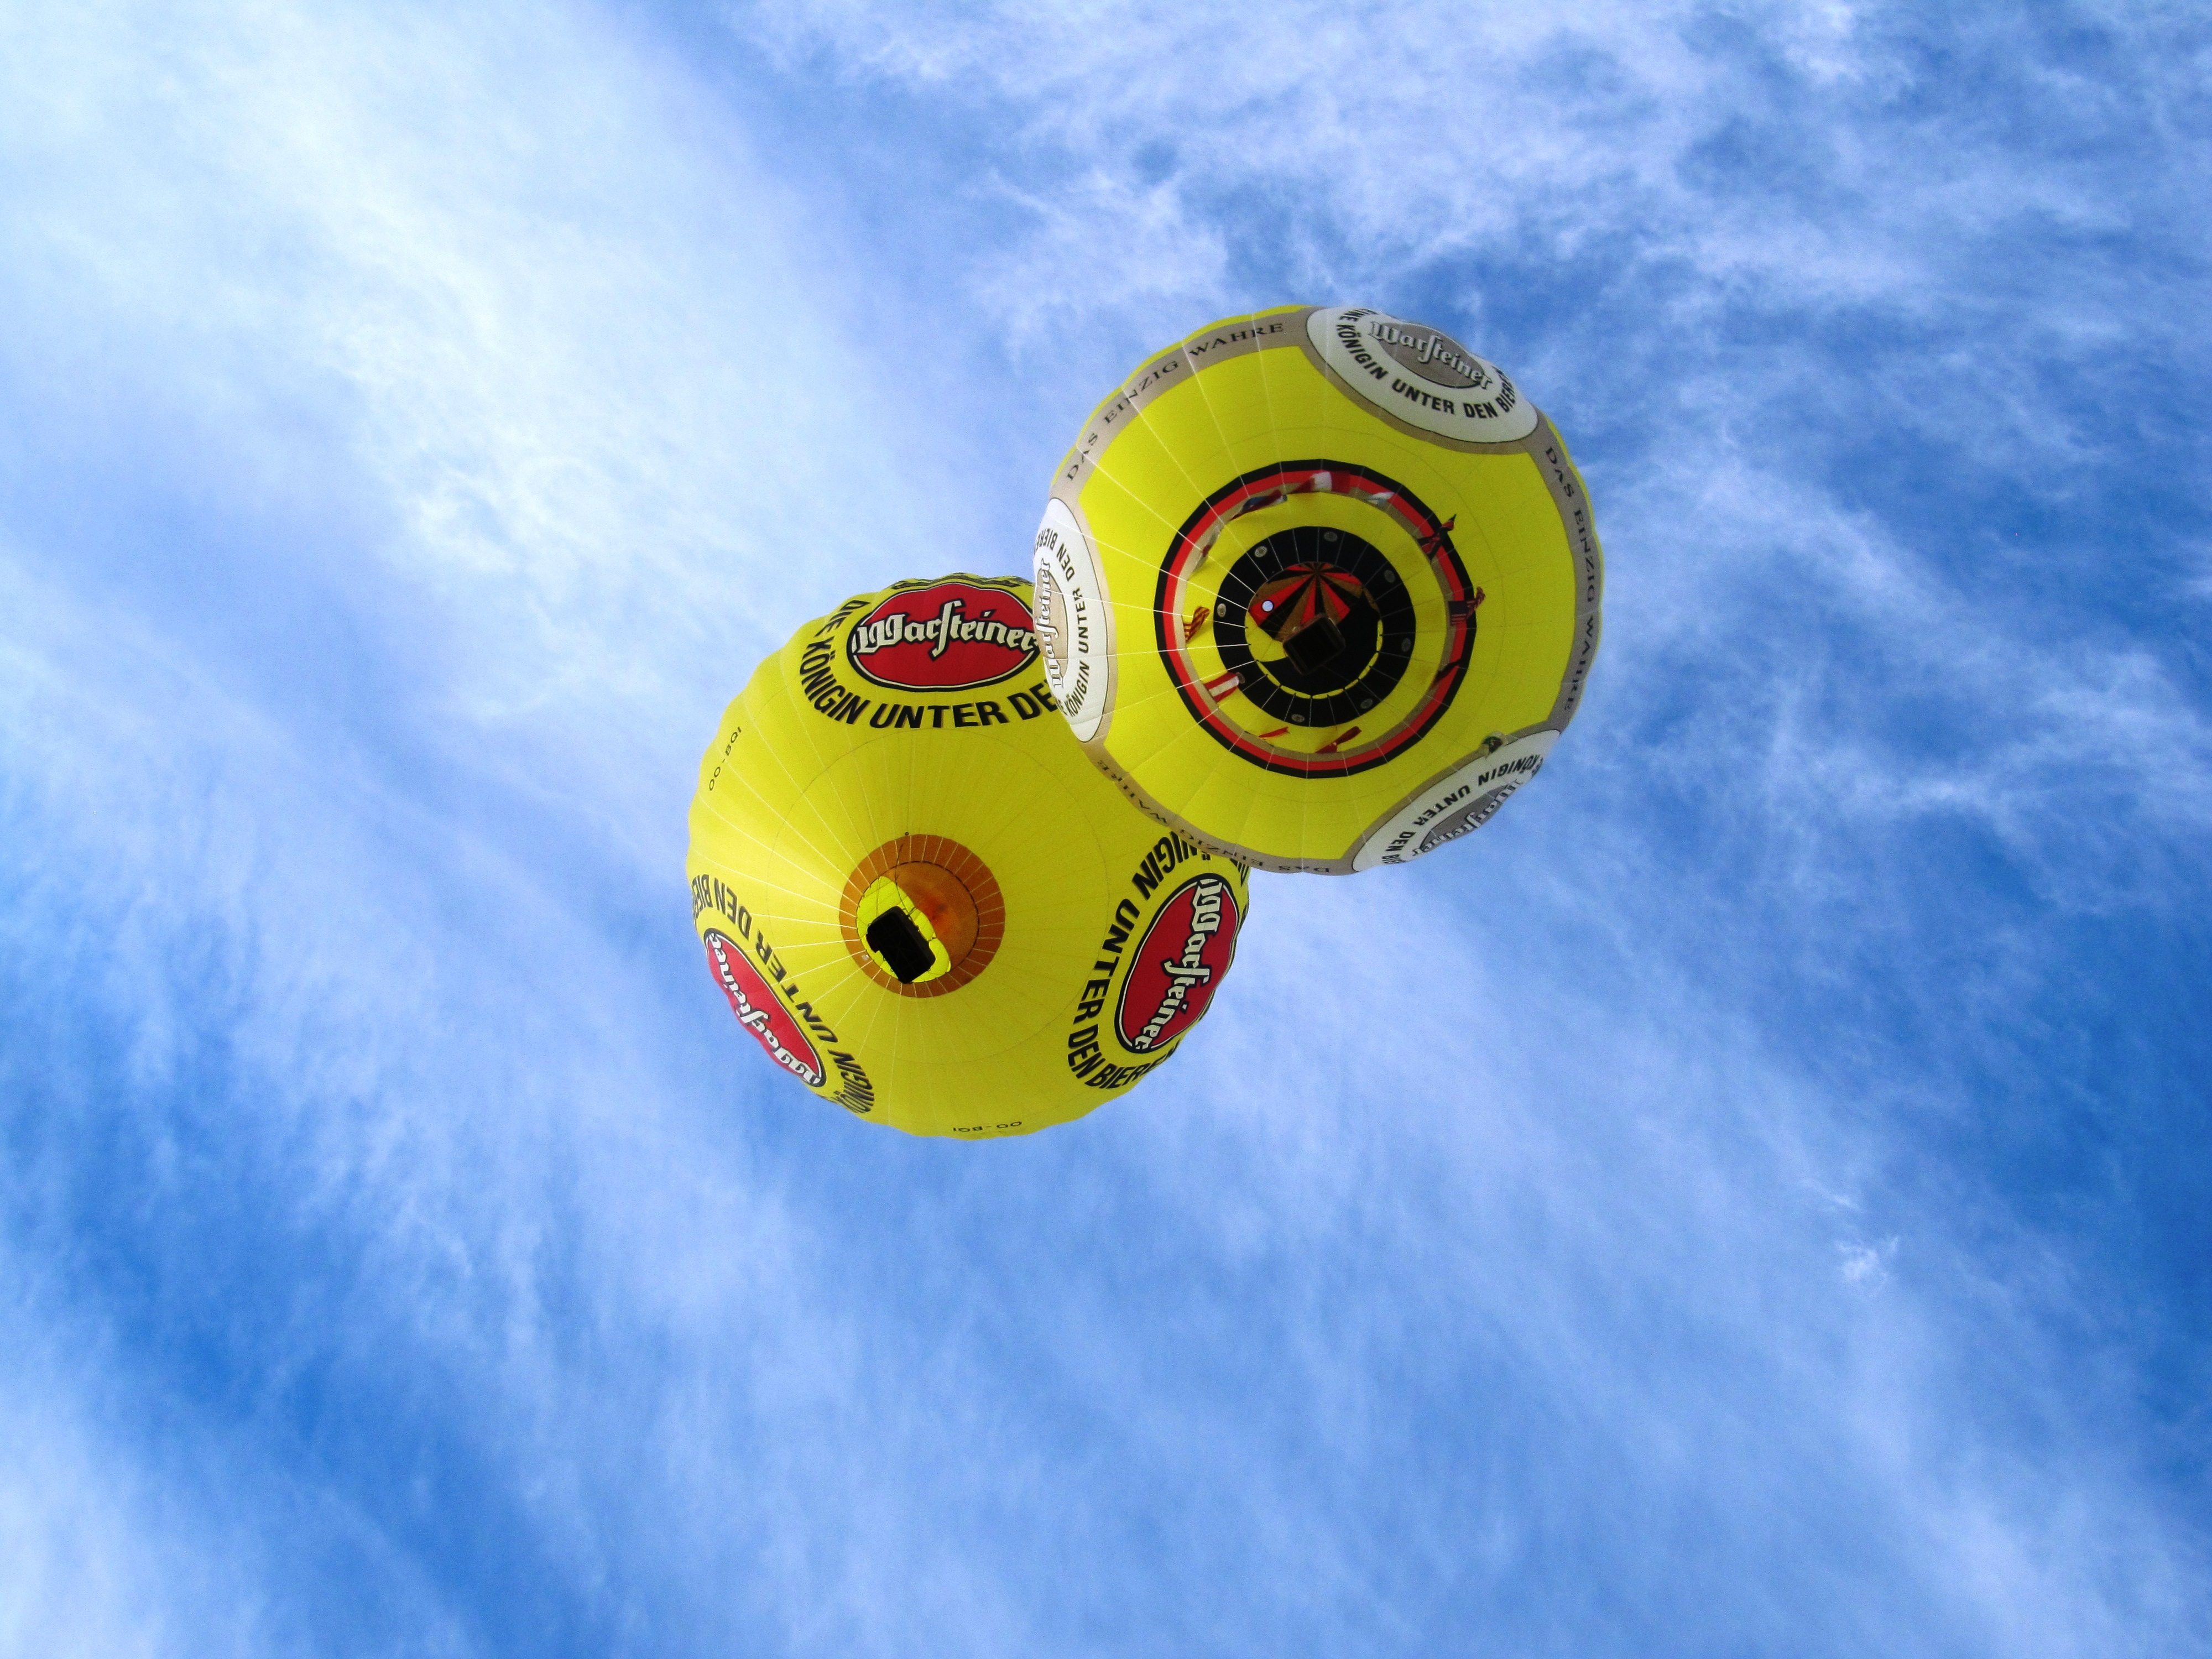
sky, advertising, vehicle, blue, yellow, extreme sport, toy, sports equipment, ball, screenshot, go balloon, air sports, hot air balloon ride, captive balloon, hot air balloons, warsteiner, montgolfiade, heissluftballon ride, atmosphere of earth, computer wallpaper